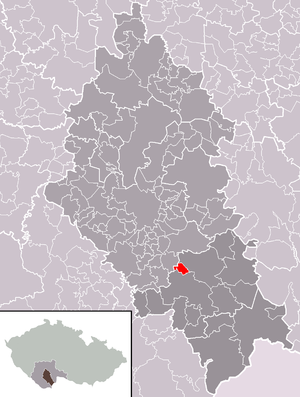
Ostrolovský Újezd est une commune du district de České Budějovice, dans la région de Bohême-du-Sud, en République tchèque. Sa population s'élevait à 175 habitants en 2020.